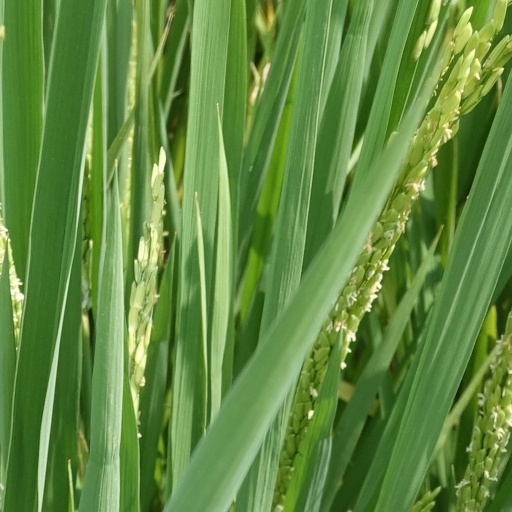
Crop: rice